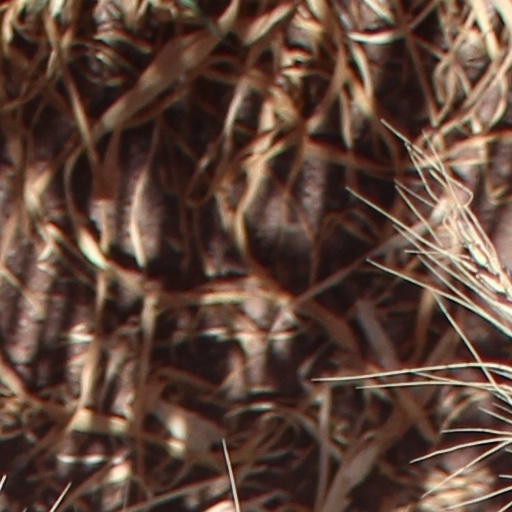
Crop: wheat